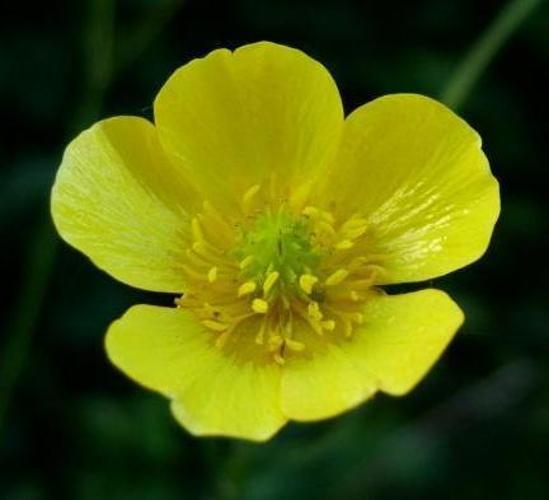
Flower: Buttercup